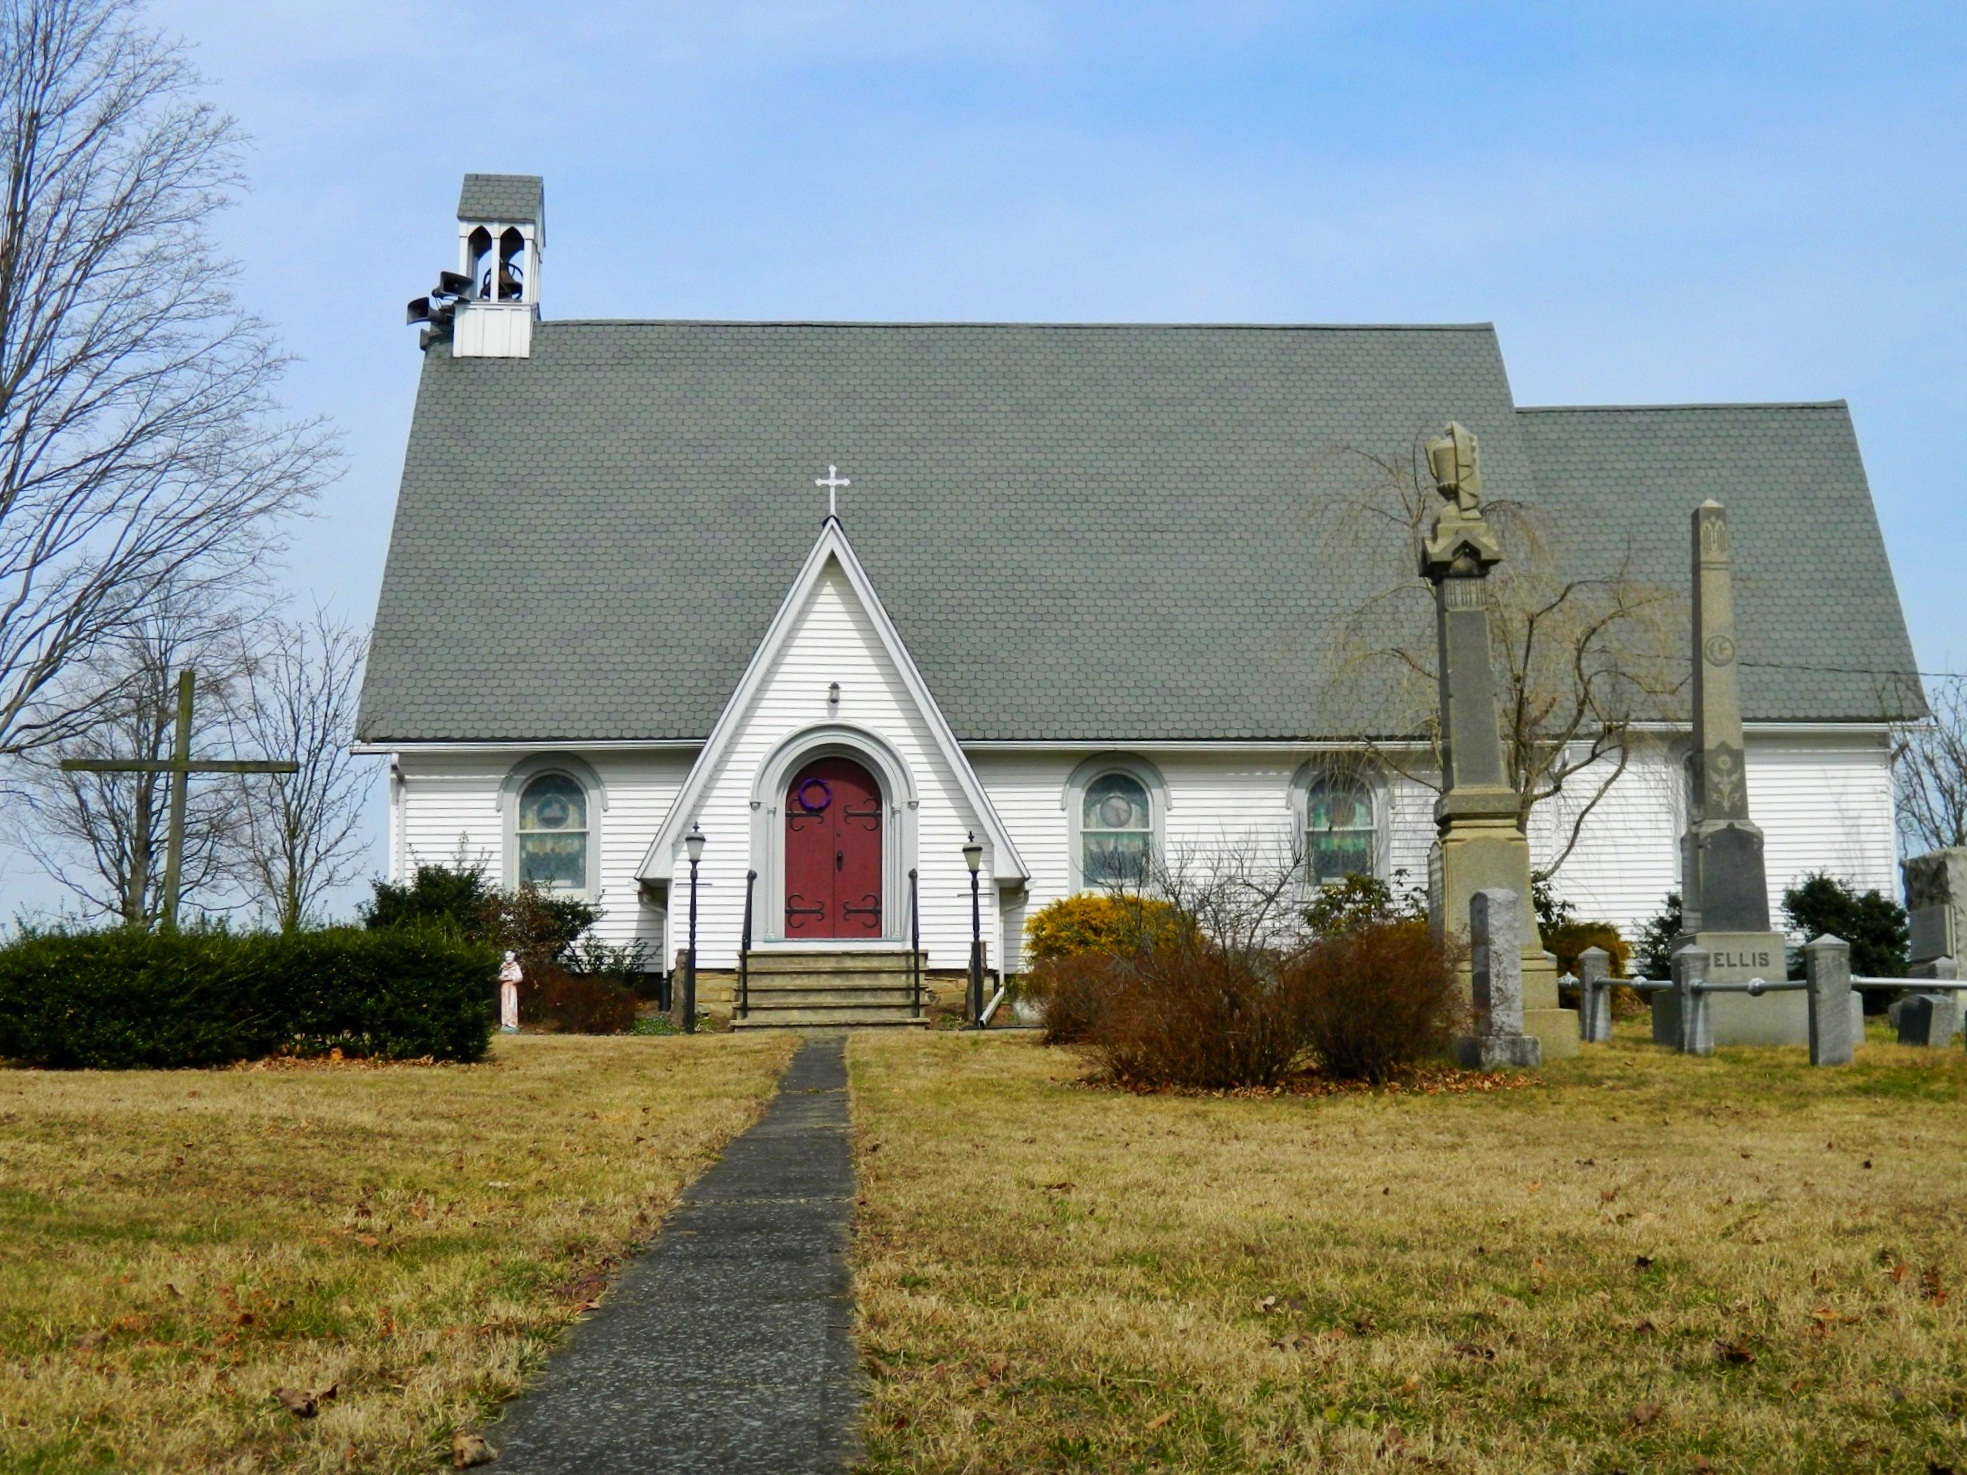
architecture, farm, house, building, home, country, rural, cottage, church, chapel, exterior, historic, cemetery, place of worship, religious, pennsylvania, estate, rural area